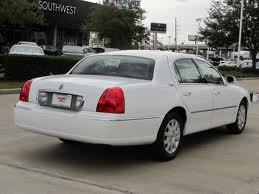
Car model: 2011 Lincoln Town Car Sedan